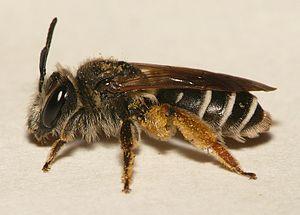
Les Andrènes ou abeilles des sables sont un genre d'abeilles rassemblant la majorité des espèces de la famille des Andrenidae.
Andrena wilkella est une espèce d'abeilles de la famille des Andrenidae. Elle est présente en Europe, en Asie, dans le nord de l'Afrique et également en Amérique du Nord où elle a été introduite accidentellement au XVIIIᵉ siècle.